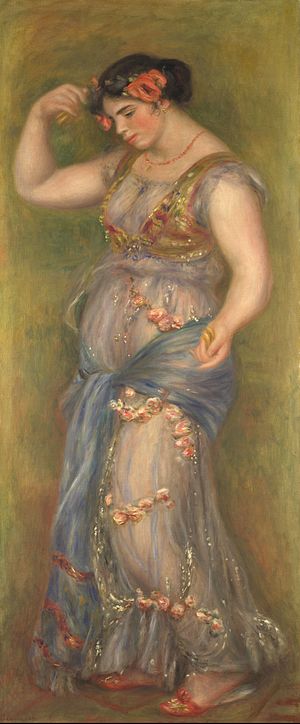
Kastagnetter / Spilteknik
Dansende pige med kastagnetter. Maleri af Pierre-Auguste Renoir
Kastagnetter er et musikinstrument af typen klaptræ, der hører til gruppen af percussionsinstrumenter.